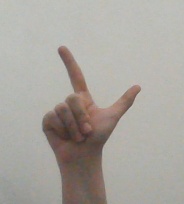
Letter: laam